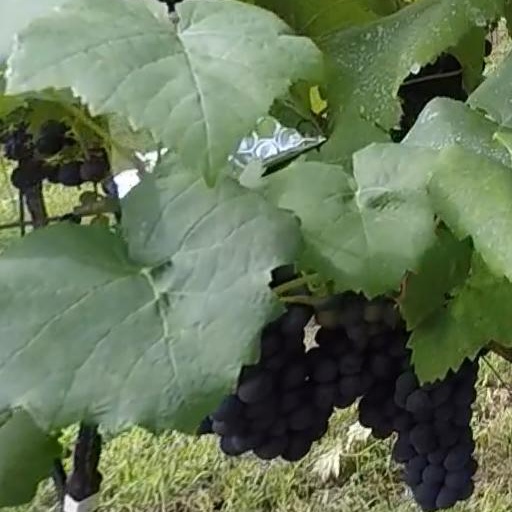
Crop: grape